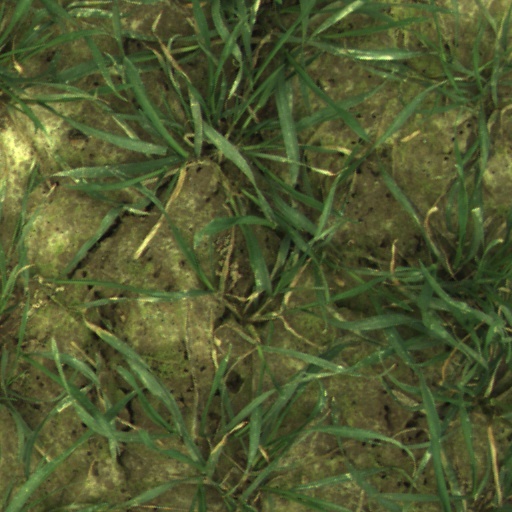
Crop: wheat